Giovanni Battista Tempesti

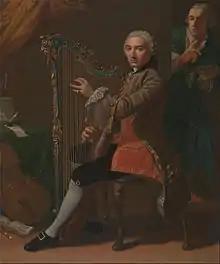
"Cristiano Giuseppe Lidarti and Giovanni Battista Tempesti" by Nathaniel Dance-Holland, 1759–1760.

Tempesta was born in Volterra. He studied in Pisa and Rome. On his return from to Pisa, for the church of San Domenico, he painted scenes from the life of "Santa Chiara Gambacorti", and for the cathedral the "Celebration of Mass by Pope Eugenius III". He painted the music-hall in the Pitti Palace for Leopold I, as well as several frescoes in palaces and villas in Pisa. Among his works is a fresco of the "Last Supper" for the cathedral of Pisa, frescoes for the Archbishop's hall, a "Glory of the Blessed Ranieri" and a "Martyrdom of Santa Ursula" for the Oratory of San Vito in Pisa. The frescoes for the church of San Vito were destroyed during bombardments during World War II. He also painted frescoes for the Palazzo Lanfreducci in Pisa. He died in Pisa.